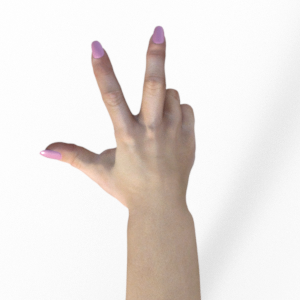
Label: scissors